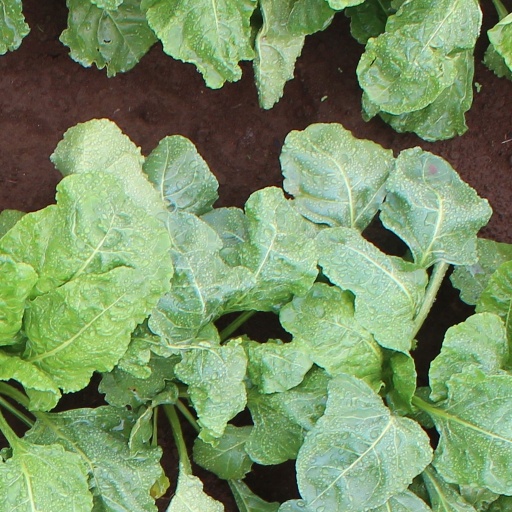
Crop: sugar beet